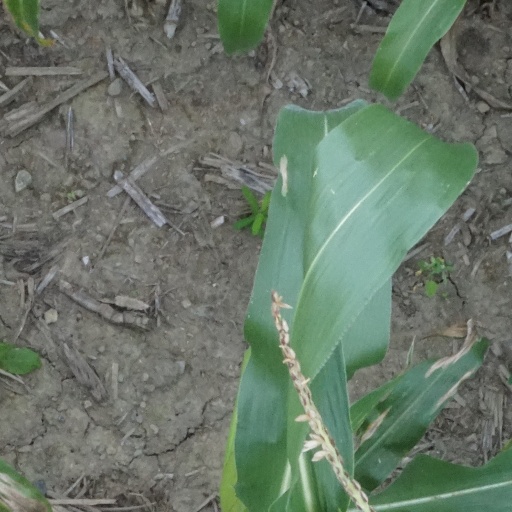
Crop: maize; corn